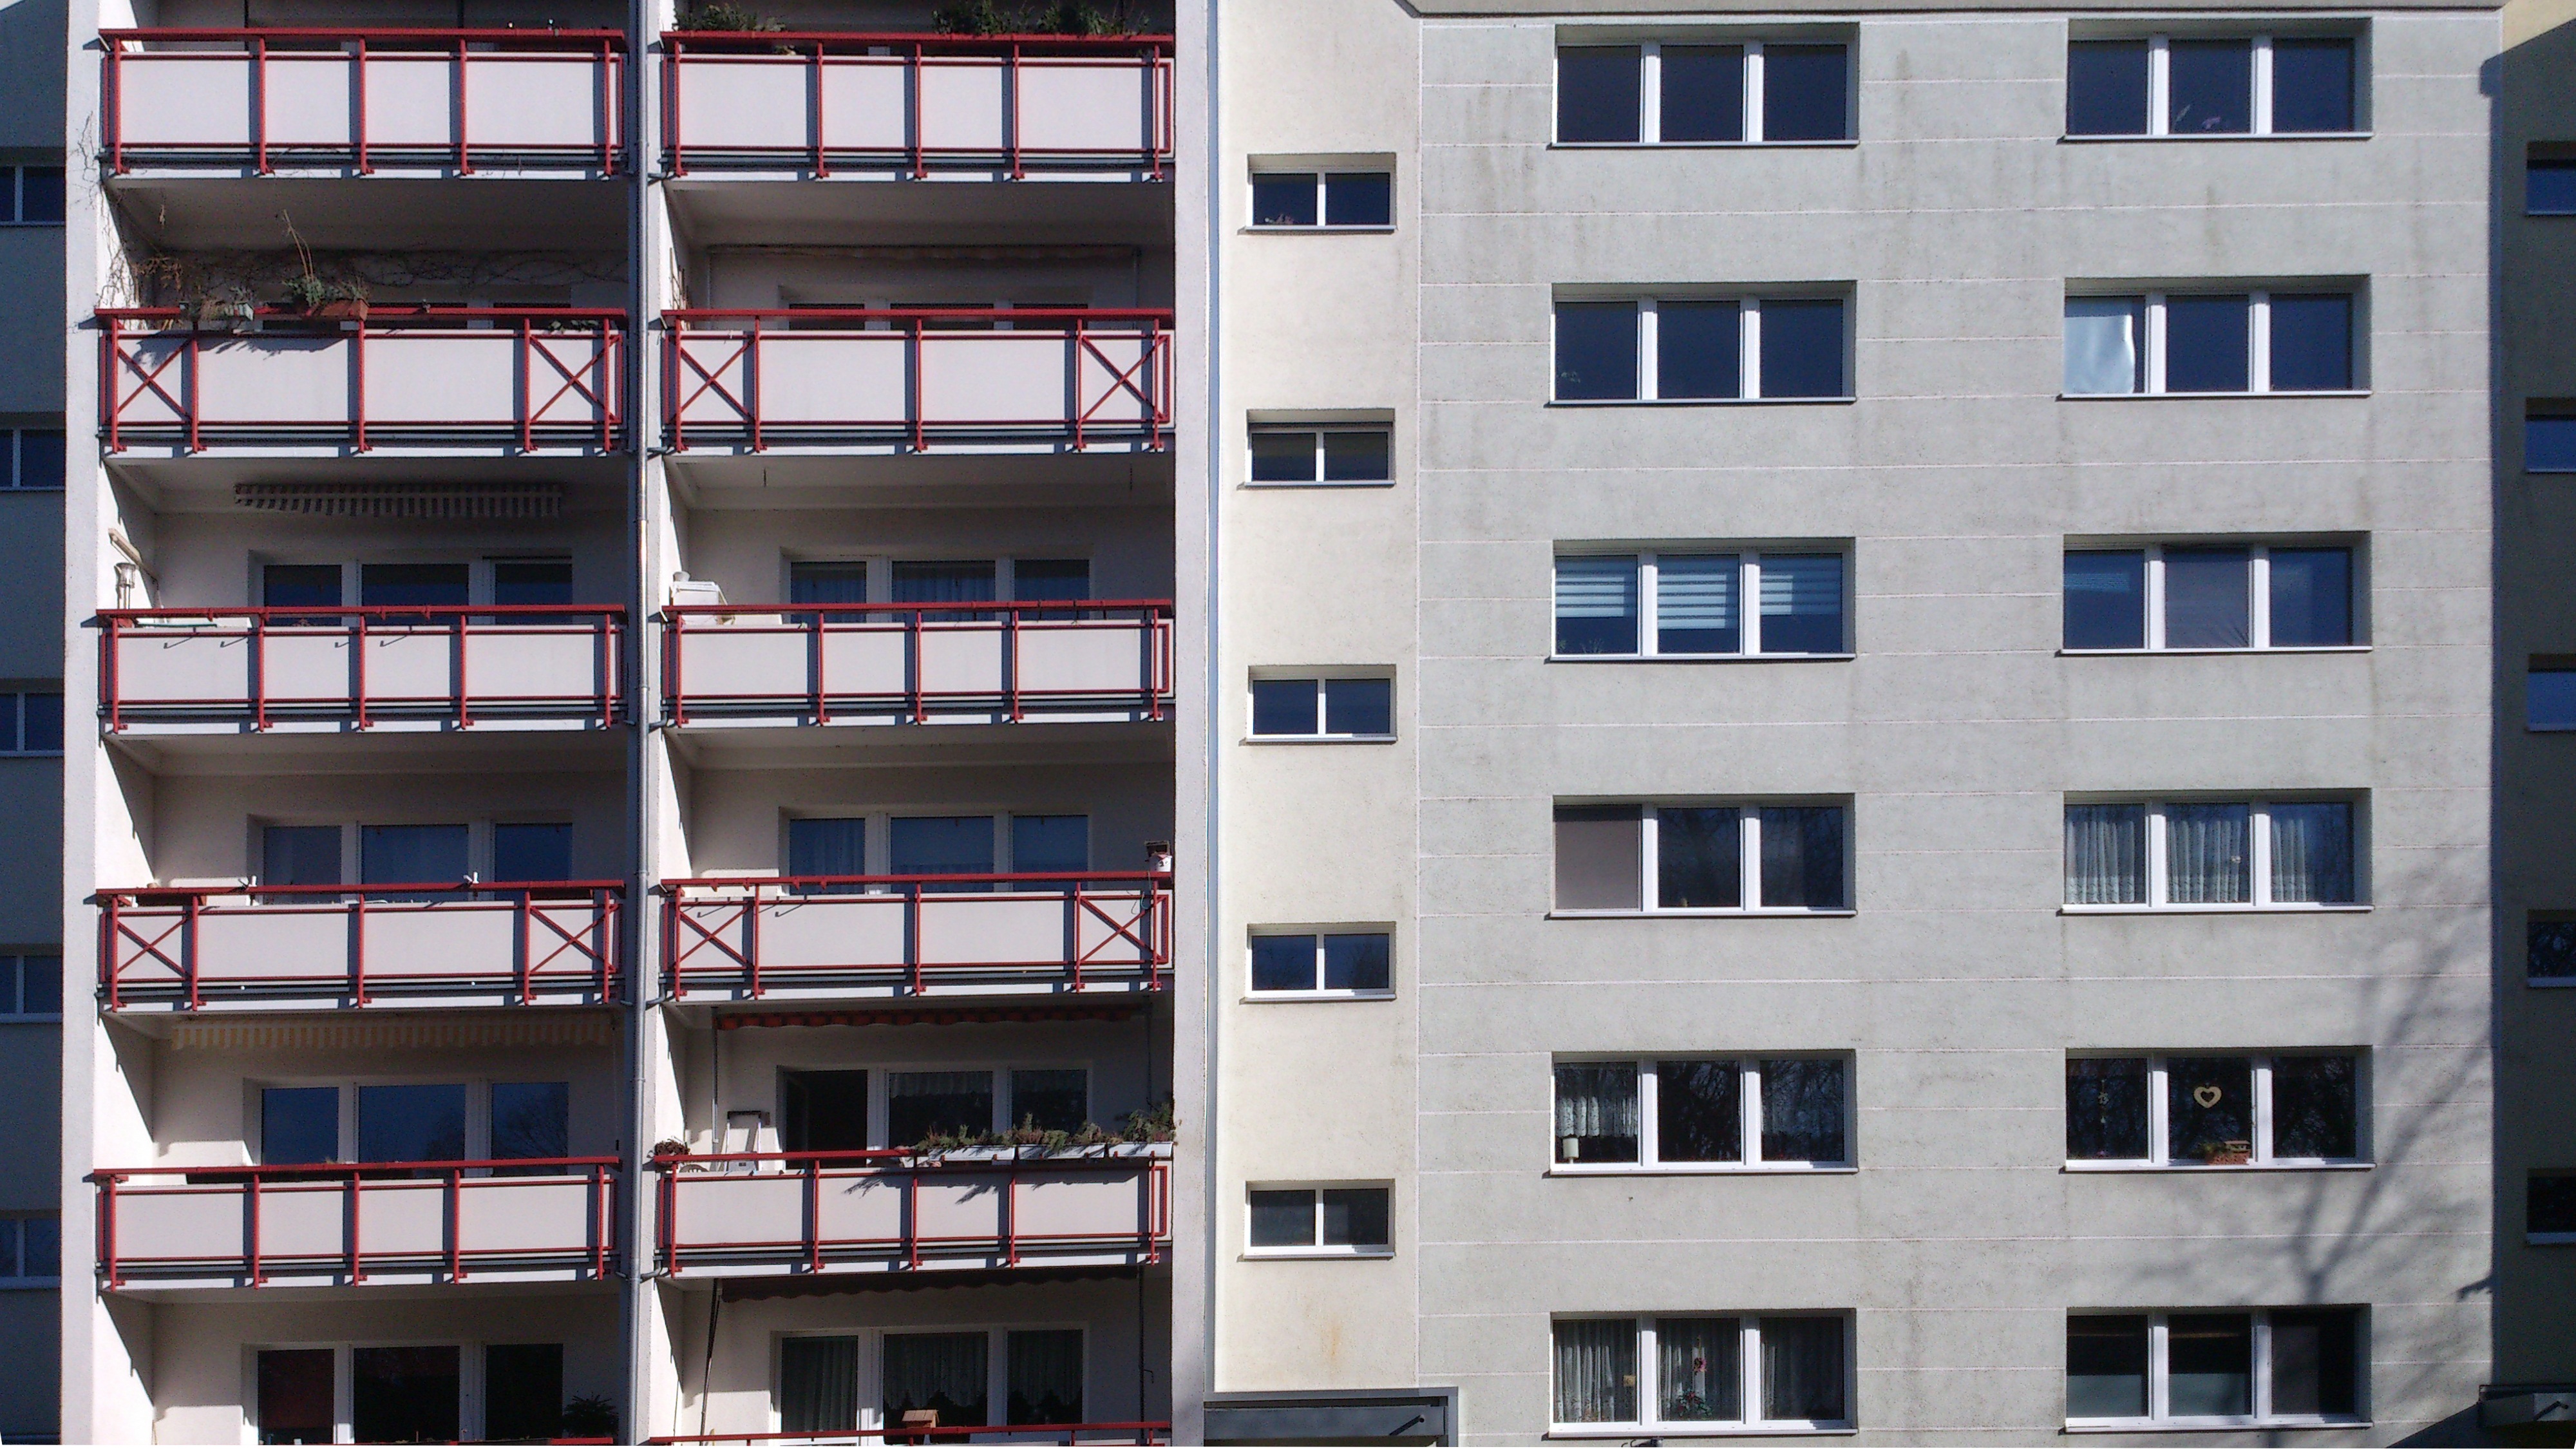
architecture, house, window, building, home, facade, property, apartment, tower block, interior design, condominium, neubrandenburg, residential area, window covering, wbs 70, gdr new building